7-bone roast

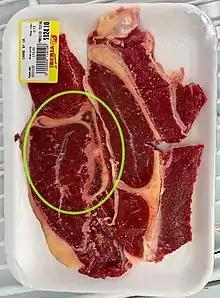
A Seven bone steak with the characteristic 7 shaped bone circled

The 7-bone roast (also known as the center-cut pot roast) or 7-bone steak is from the chuck section of the steer or heifer and it includes a cross cut of the shoulder blade. The bone is shaped like the numeral "7", which gives these cuts their name. The steak differs from the 7-bone roast only in thickness: 7-bone steaks are cut - to -inch thick.